Idagawa Station

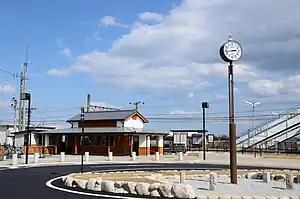
JR Idagawa Station in 2012

is a passenger railway station in located in the city of Kameyama, Mie Prefecture, Japan, operated by Central Japan Railway Company (JR Tōkai).